A Midsummer Night's Dream (1935 film)

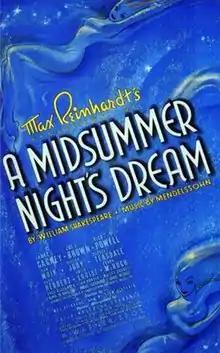
Theatrical release poster

A Midsummer Night's Dream is a 1935 American film adaptation of the Shakespearean play of the same name. It is directed by Max Reinhardt and William Dieterle, produced by Warner Bros., and stars James Cagney, Mickey Rooney, Olivia de Havilland (in her film debut), Jean Muir, Joe E. Brown, Dick Powell, Ross Alexander, Anita Louise, Victor Jory and Ian Hunter. The screenplay, written by Charles Kenyon and Mary C. McCall Jr., is adapted from Reinhardt's Hollywood Bowl production of the play from the previous year.